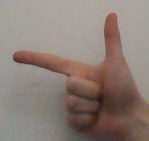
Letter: yaa